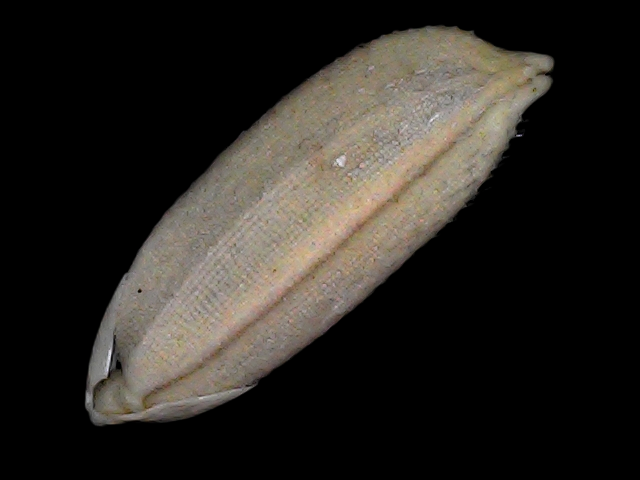
Rice variety: Br22